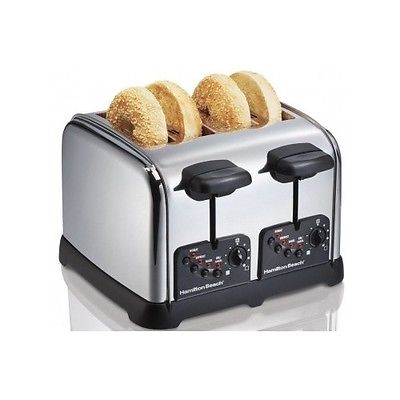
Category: toaster